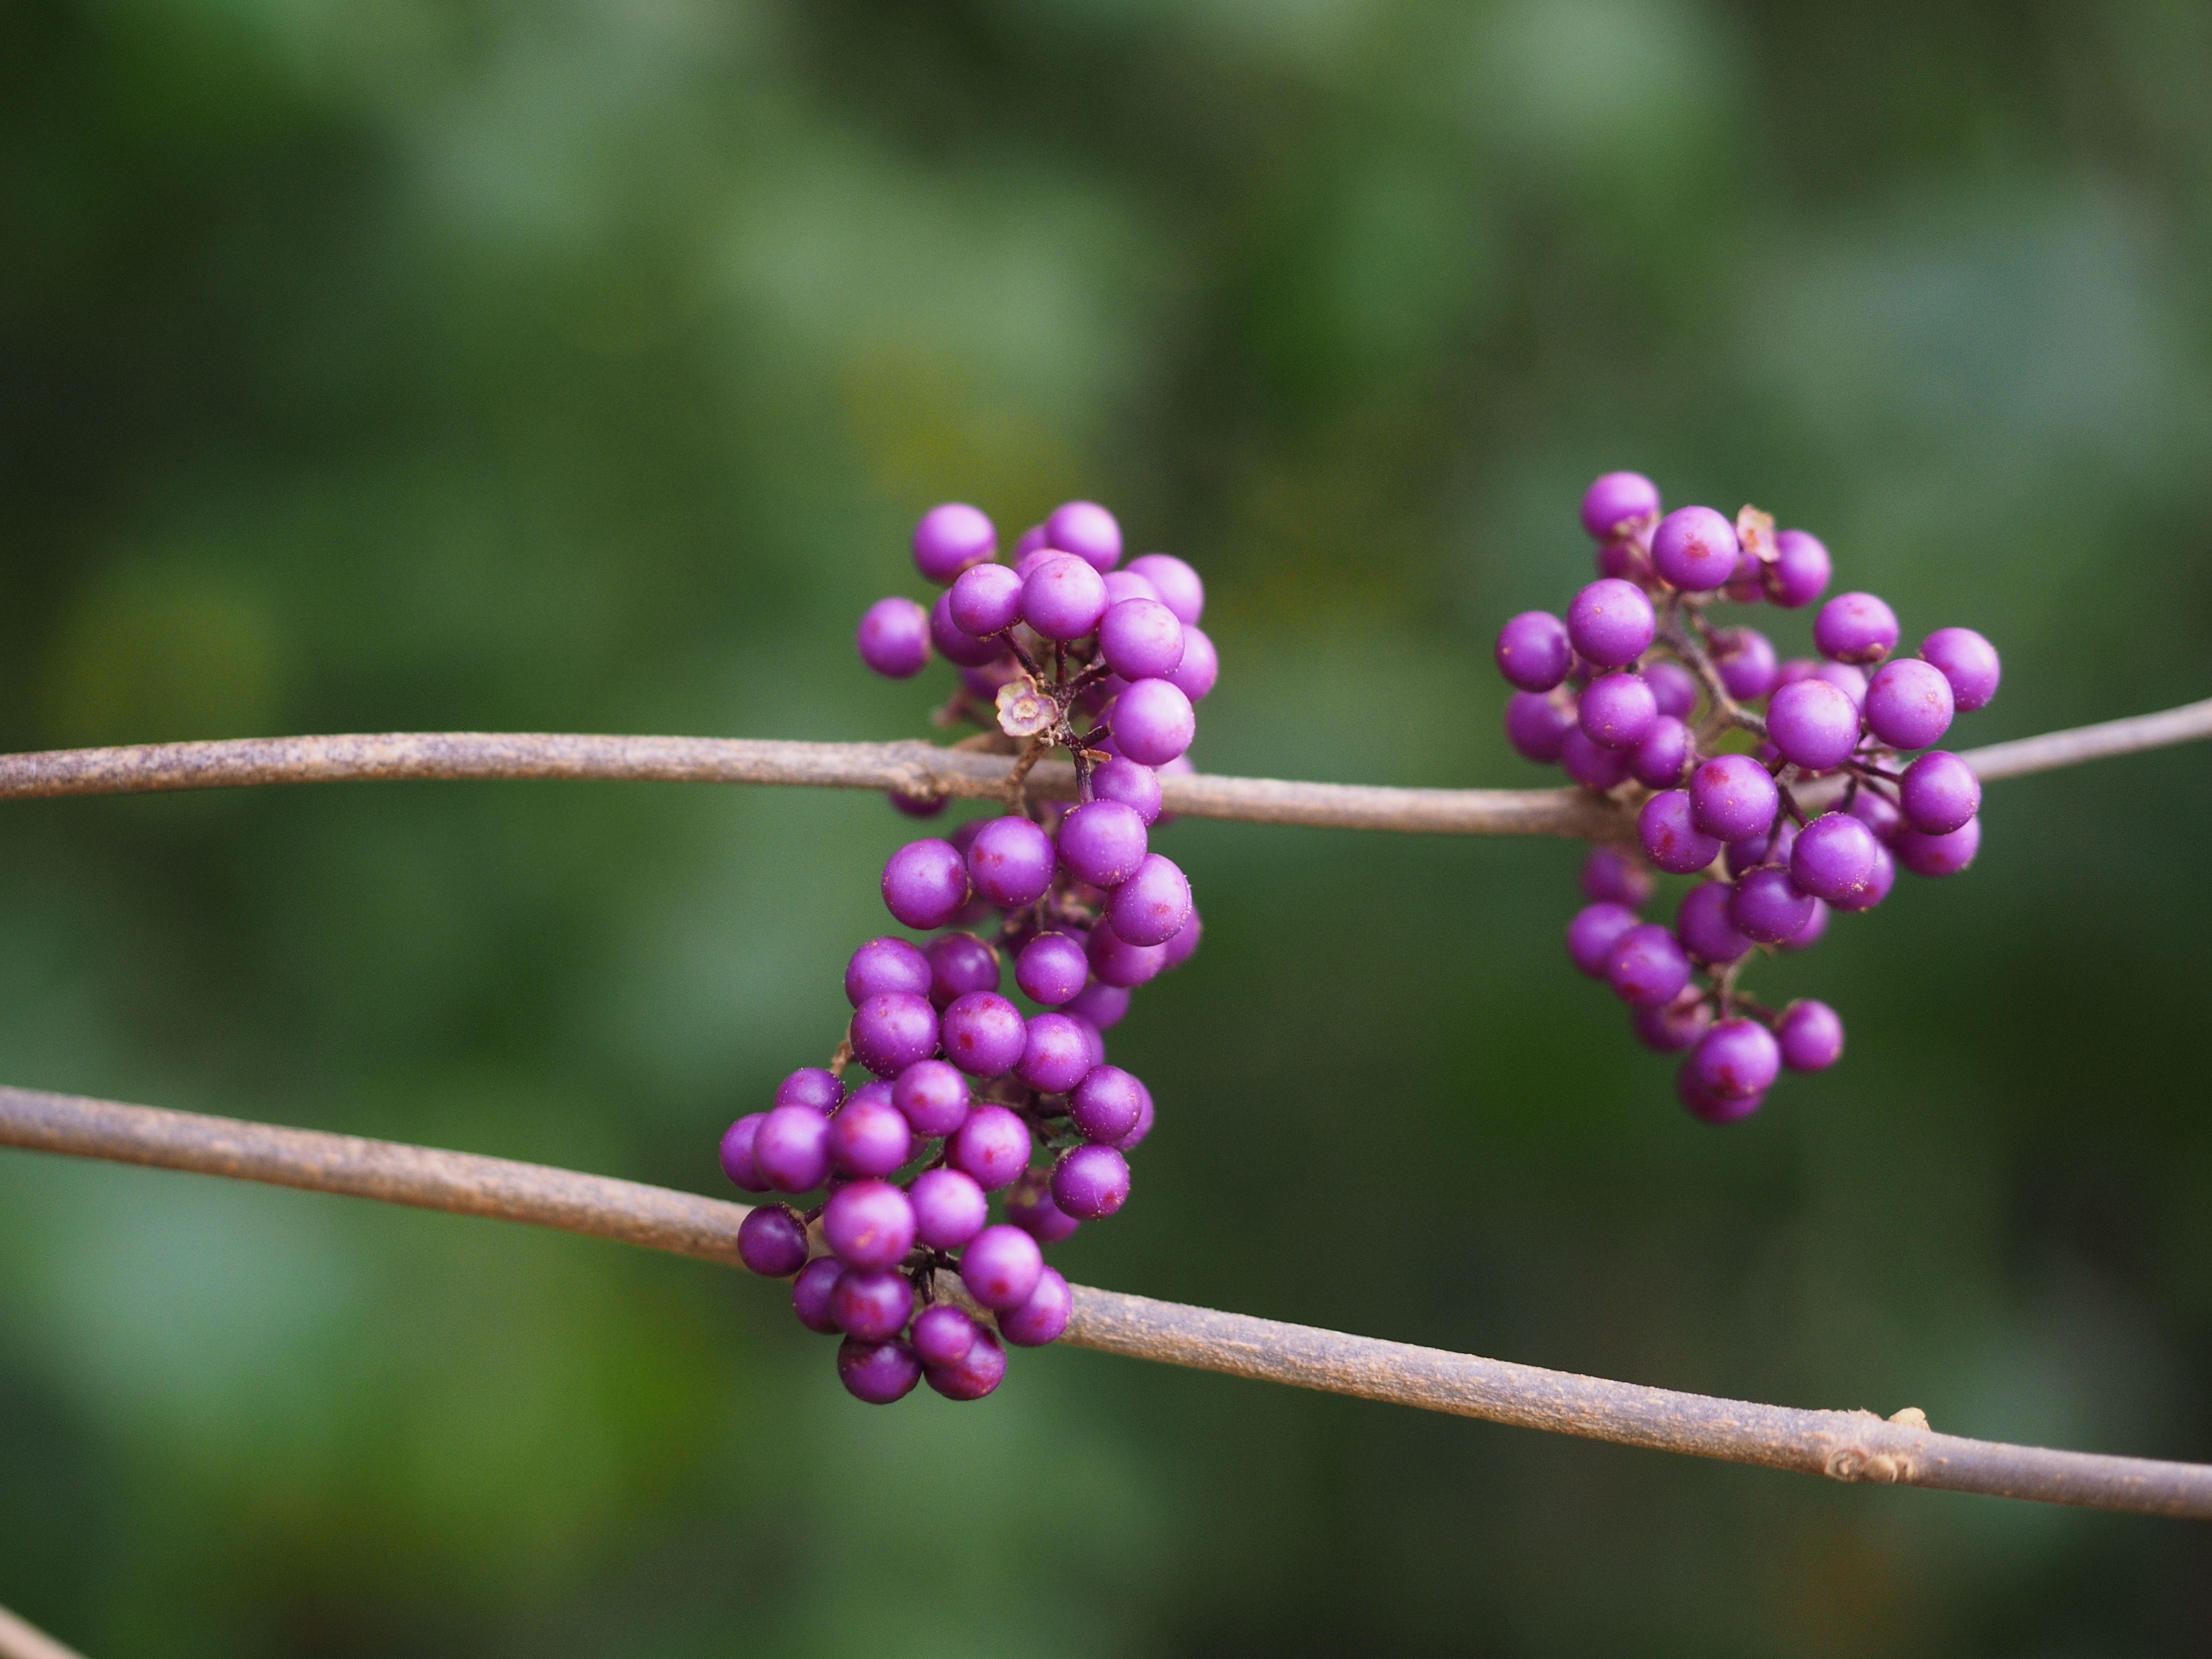
nature, branch, blossom, plant, berry, leaf, flower, purple, food, produce, botany, pink, flora, blackberry, wildflower, berries, shrub, violet, fruits, macro photography, ornamental plant, callicarpa, flowering plant, lamiaceae, lilac blue, park plant, sprinkles shrub, purple sch nfrucht, nonpareils, luminous fruits, plant stem, land plant, beautiful fruit, chinese sch nfrucht, callicarpa bodinieri, giraldii, pro fusion, glaive